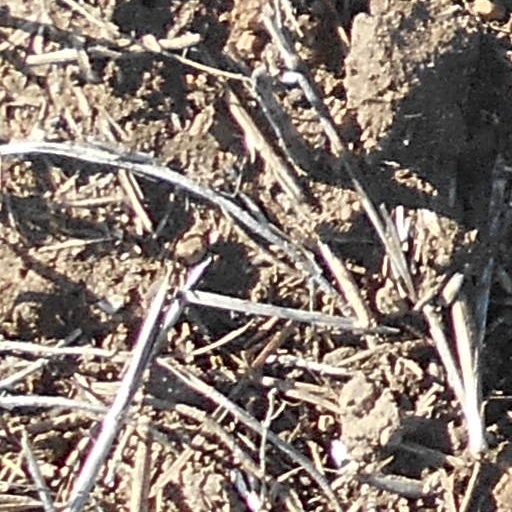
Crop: wheat